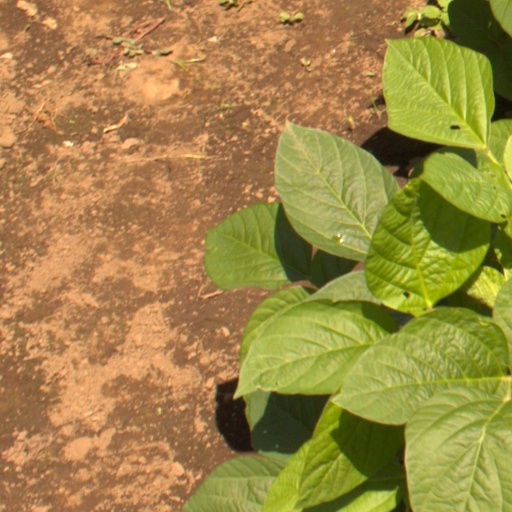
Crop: soybean